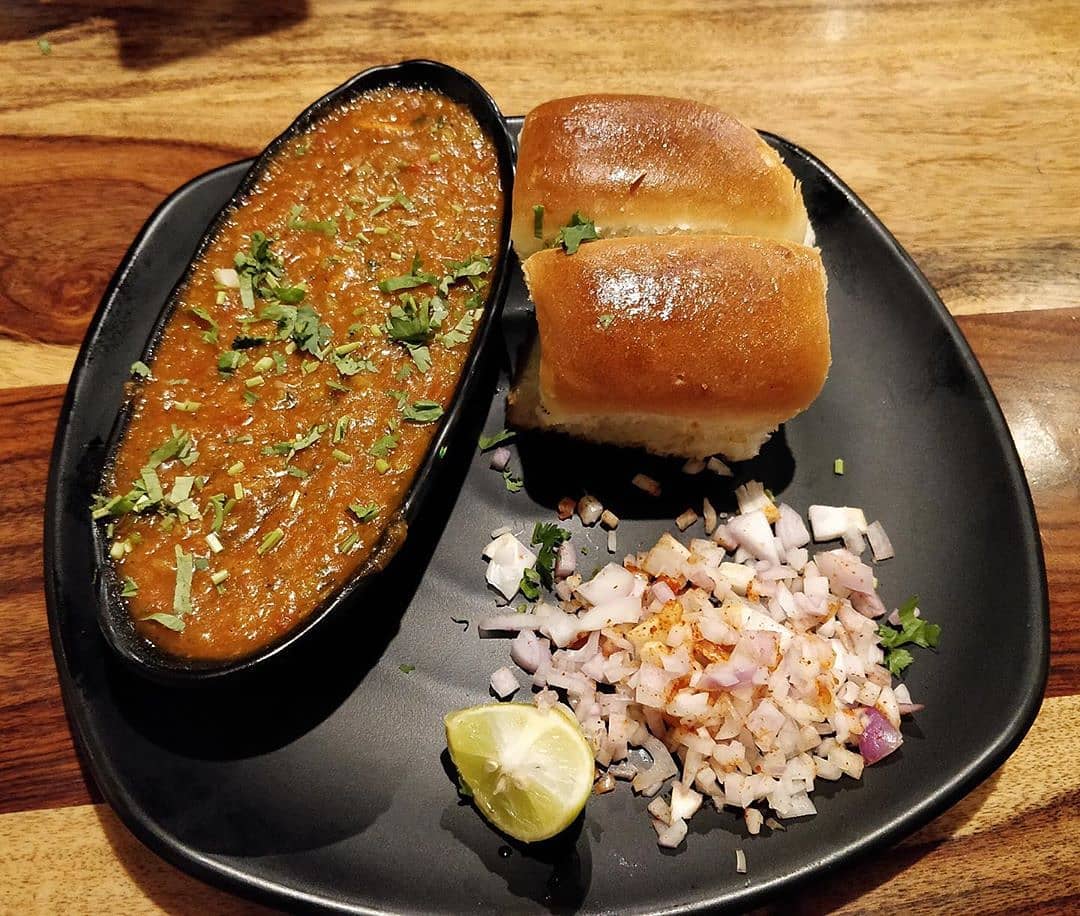
Dish: pav_bhaji